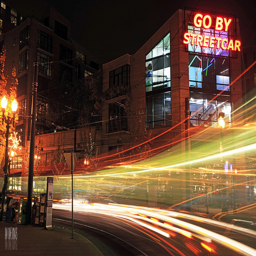
the sign lights up the night .